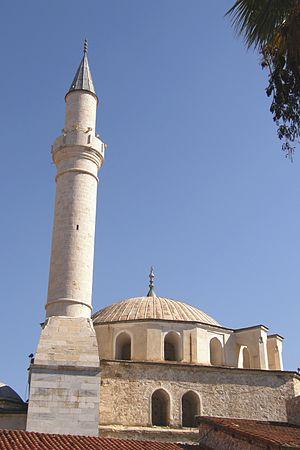
Mosquée Kaleiçi, Kuşadası, province d'Aydin, région Égée, Turquie. Kaleiçi camii construite au XVII ème siècle à la demande du Grand Vizir Öküz Mehmet Pasha. Photo prise du boulevard Barbaros.
"Kuşadası, prononcer ""Kouchadasseu"", est une ville et un port de Turquie sur la mer Égée, à 96 km au sud d’İzmir, dans la province d’Aydın où s'arrêtent en escale des paquebots du monde entier.